Creative Zen

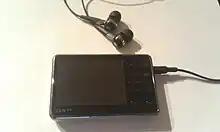
Zen X-Fi

The ZEN Neeon was released on May 17, 2005. It is a throwback to the old Zen Xtra, but in a much smaller size. The 5 GB model has an SNR of 98 dB and a battery life of 16 hours (19 hours with new firmware version). The front has a piano black finish, and the back is anodized aluminium that comes in ten colors. and the LCD screen has a 7 color backlight.